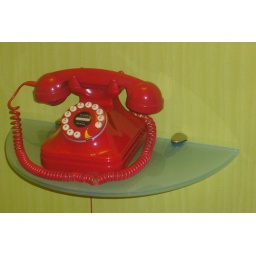
19 - red courtesy phone in hotel hallway